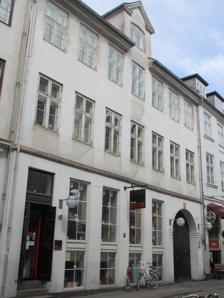
Building: Vestergade 22
Country: Denmark
Year built: 1799
Vestergade 22 Vestergade 22 is a Neoclassical property in the Latin Quarter of Copenhagen , Denmark . The building is now part of the Politiken Hus complex. A commemorative plaque mounted on the wall of the gateway summarizes the history of the property, including the fact that Anders Sandøe Ørsted and his wife Sophie lived in the apartment on the first floor from 1805 to 1813. The building was listed on the Danish registry of protected buildings and places in 1959. History 18th century The previous building at the site was constructed after the Copenhagen Fire of 1728 . The building was for many years owned by dyers and was therefore known as Farvergården (The Dyer's Gouse). The owner would typically live in one of the apartments in the building fronting the street and run his Dyeing business from one of the side wings. An inn also known as Farvergården opened in the other side wing. The property was at some point acquired by dyer Lars Bjørn. 19th century Sophie Ørsted, c. 1810 The property was at some point acquired by dyer Lars Bjørn. The building was together with most of the other buildings in the area destroyed in the Copenhagen Fire of 1795 . The current building at the site was constructed for Bjørn in 1798-99. It was later sold to master dyer  Johann Pohlmann. The dyer's plant, the inn Farvergården and a grocer's shop was still operated from the premises. When Pohlmann retired, he sold the property to G. L. Fogh but continued to live in one of the apartments. The young jurist Anders Sandøe Ørsted and his wife Sophie Ørsted , a sister of Adam Oehlenschläger , lived in the apartment on the first floor from 1805. The couple was part of the city's cultural elite and their home in Vestergade played host to literary salons. Oehlenschläger's first great historical tragedy, Haakon Jrl , was at a private party in the Ørsted couple's home on 9 March read aloud for the first time by the actor Michael Rosing . Oehlenschläger, who was traveling Europe at the time, had sent the manuscript home to Anders Sandøe Ørsted's brother Hans Christian Ørsted . The guest list comprised Oehlenschläger's fiancé Christiane Heger, her sister Kamma Rahbek , their brother Carl Heger, their father Hans Heger,, Reinholdine Schönheyder and Albertine Bull. The property seen on one of Berggreen's block plans of Northern Wuarter, 1886-88. On Fog's retirement in c. 1858, Farvergården was sold to dyer and printer H. N. Grundtvig. The complex was later sold to two brothers named Baumgarten, whose printing business Johan Ludvig Sivertsens Bog- og Stentrykkeri (founded 1849) was from then on based in the side wing. In the 1890s, one of the  Baumgarten brothers took over the apartment on the third floor. overtog i 1890’erne en bolig på 3. sal. 20th century In 1900, Vestergade 22 was acquired by the hardware wholesaler Bucka & Nissen. The company had been founded by  Marcus Bucka (died 1894) and Hans Nissen (d. 1902) in Flensburg but had moved to Copenhagen as a result of Denmark's loss of Schlesvig-Holstein in 1864. It had from 1884 been based in the side wing of No. 26 and later also taken over No. 24. In 1861, Bucka & Nissen moved out of the city centre. Vestergade 22–26 was then sold to the newspaper publisher Politikens Hus . The company's book publisher, Politikens Forlag was from then on based at No. 22. The building was renovated in 1967. Architecture The building is seven bays wide and the facade is tipped by a gabled dormer. References